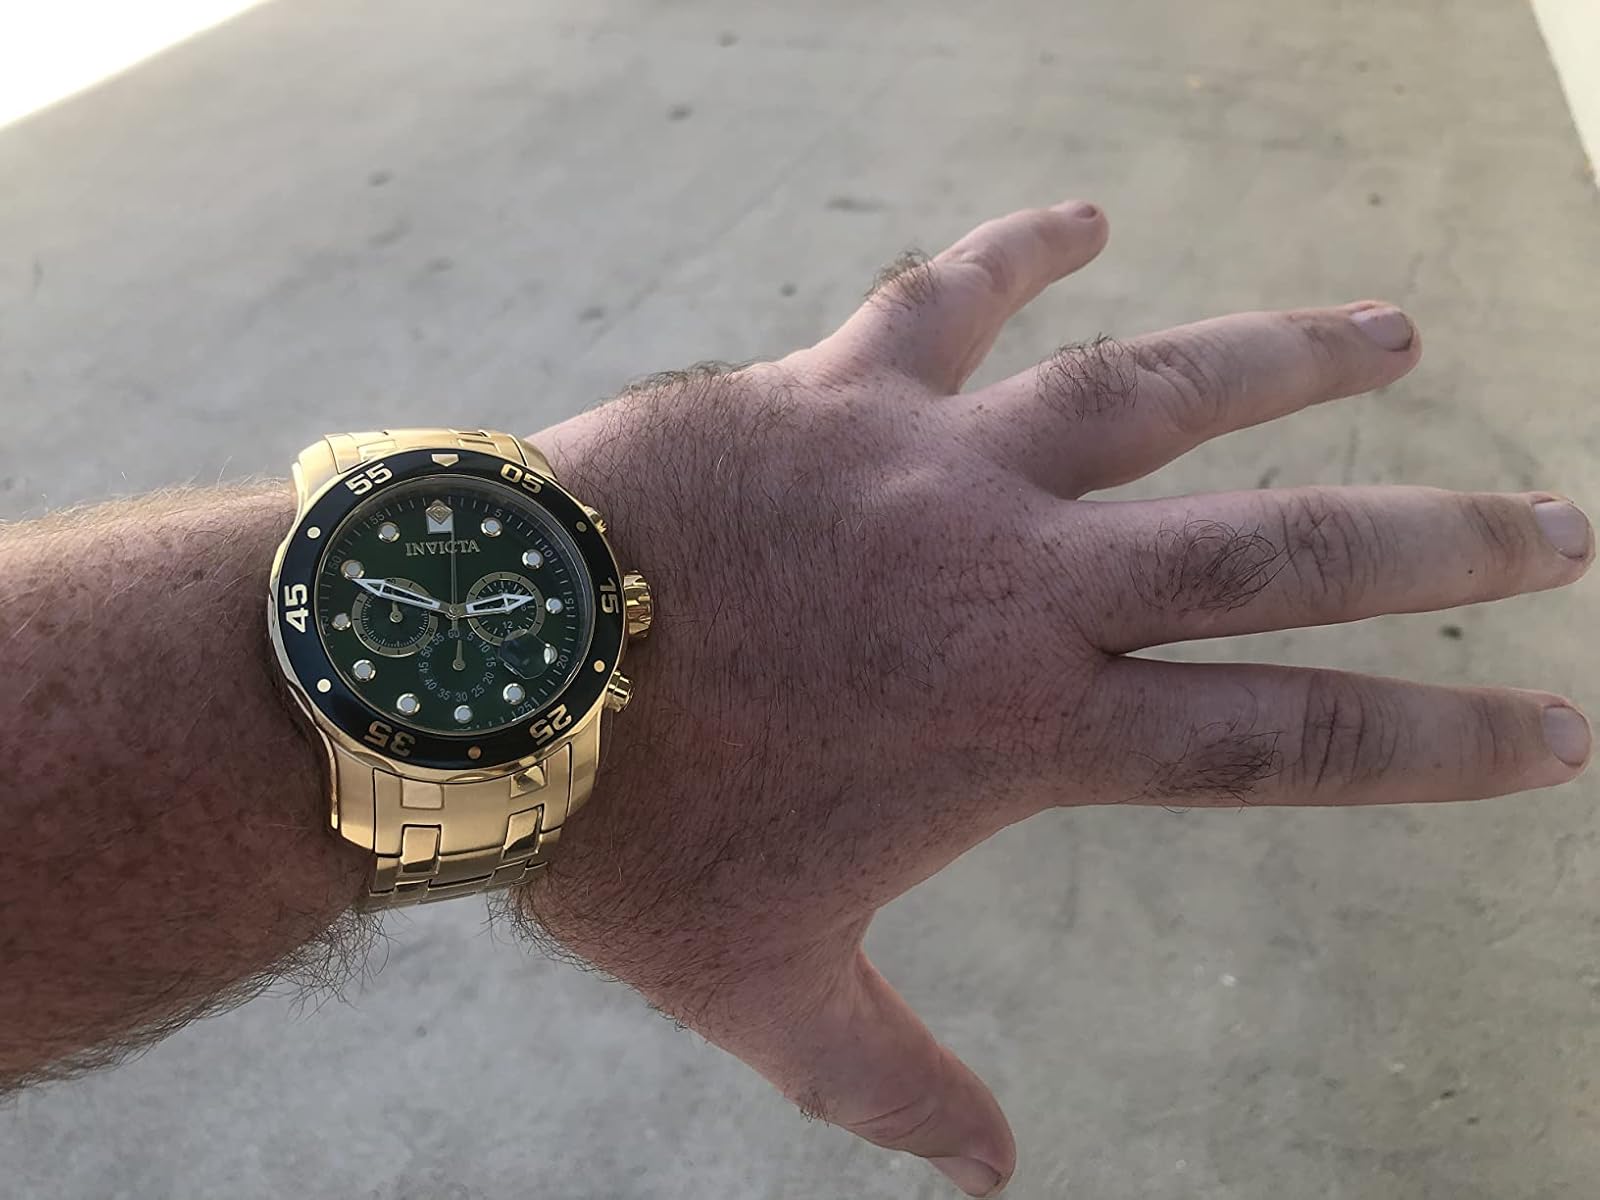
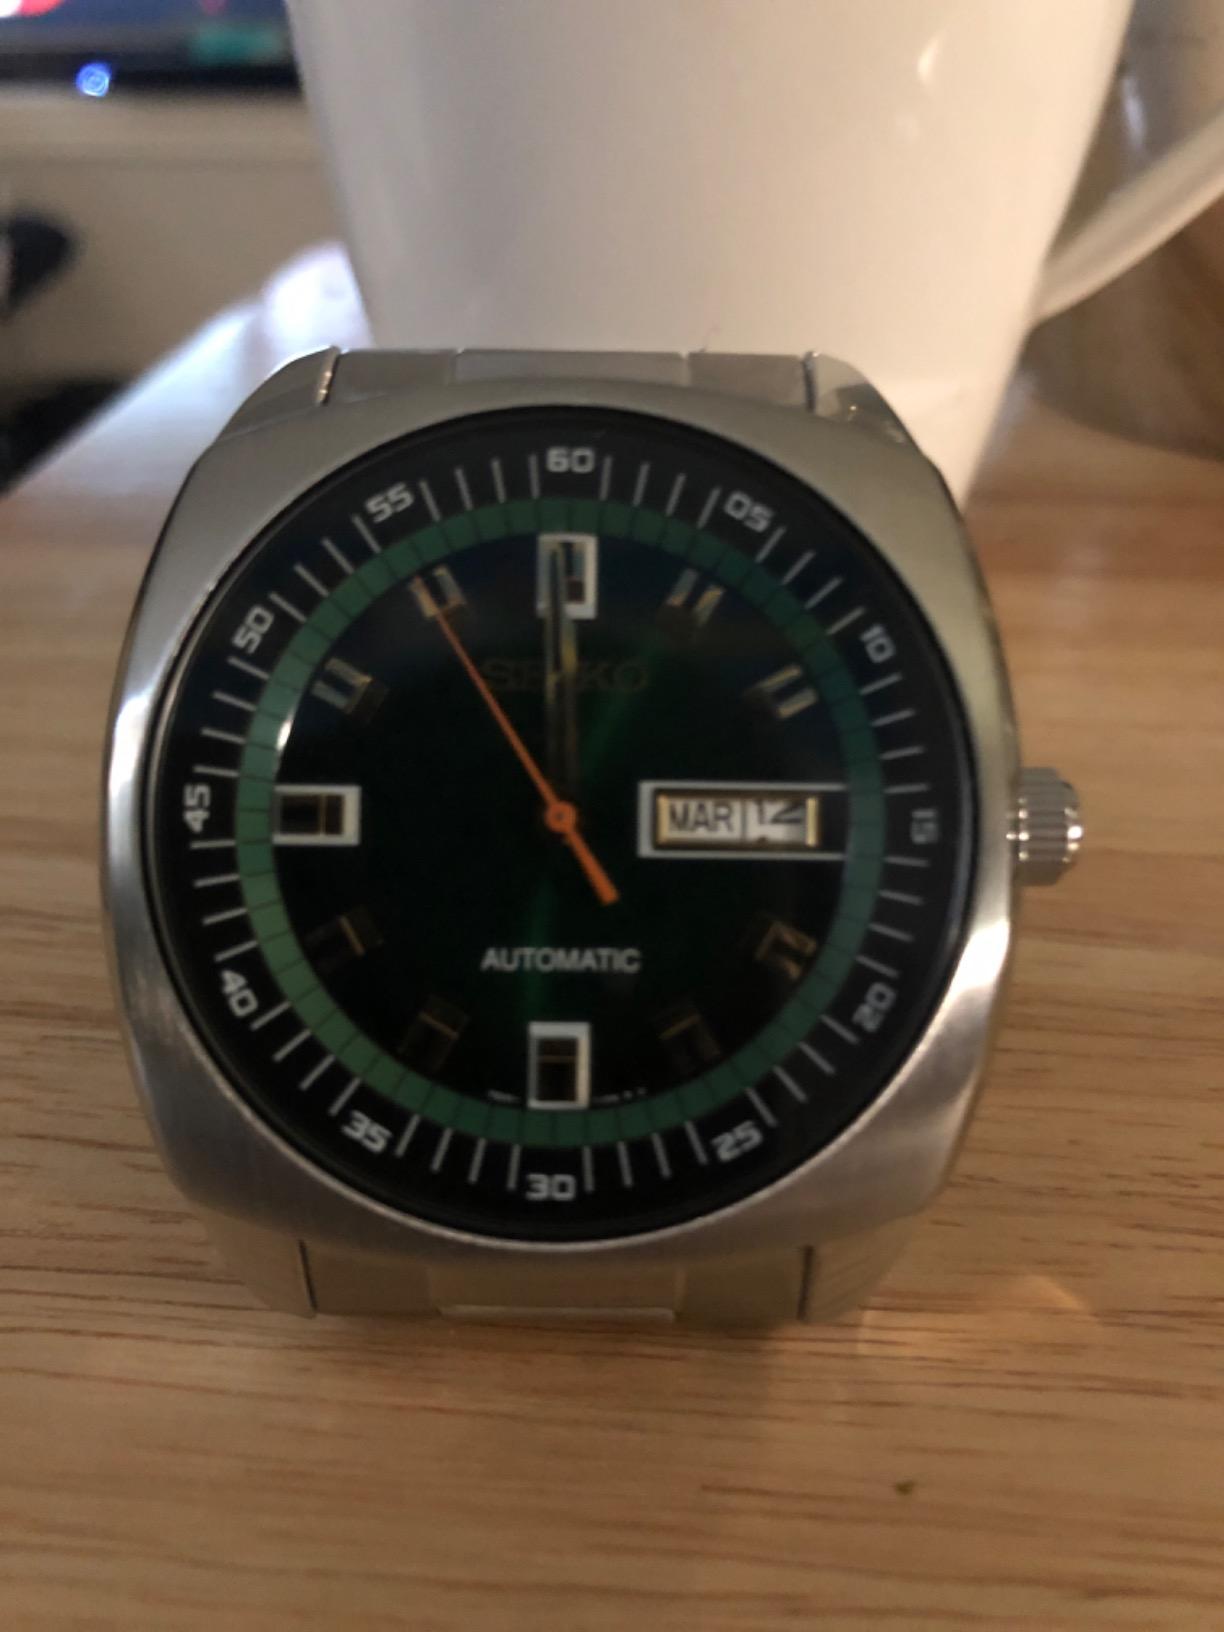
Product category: accessories_watch
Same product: no